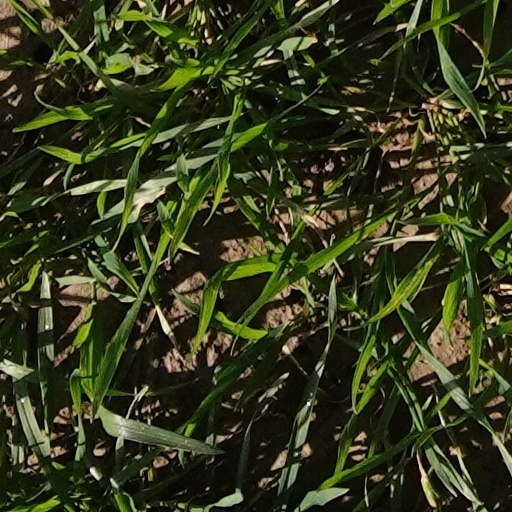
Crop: wheat